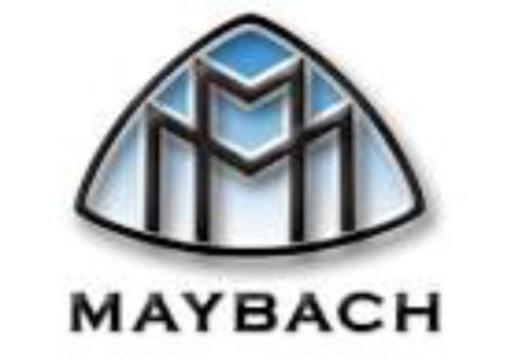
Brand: maybach-1
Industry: Transportation